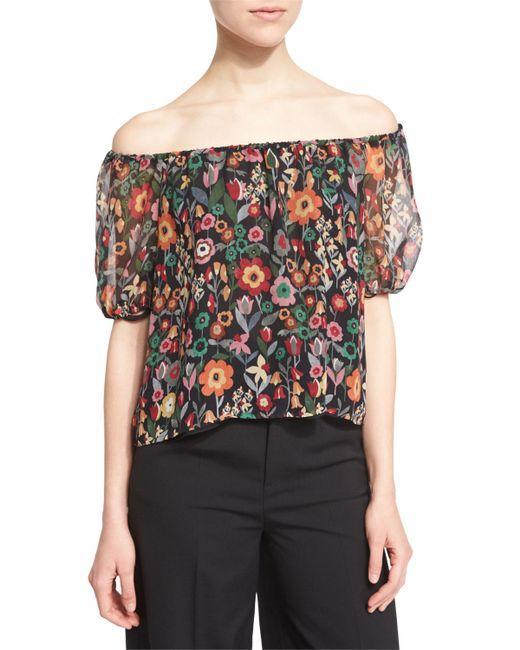
Schulterfreies Top mit Blumendruck für Damen